Herbert, Count of Schallenberg

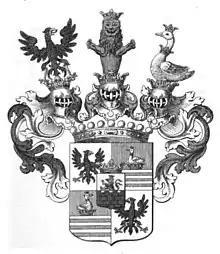
Coat of arms of the comital branch of the Schallenberg family

Count Herbert Erwin Joseph Anton von Schallenberg (29 March 1901 – 26 March 1974), officially known as Herbert Schallenberg from 1919, was an Austro-Hungarian count, lawyer, diplomat and industrialist. He was the Austrian consul-general in Prague in the 1930s.